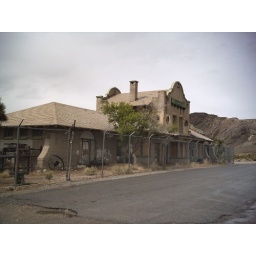
The old railroad depot is one of the few buildings still standing in Rhyolite.